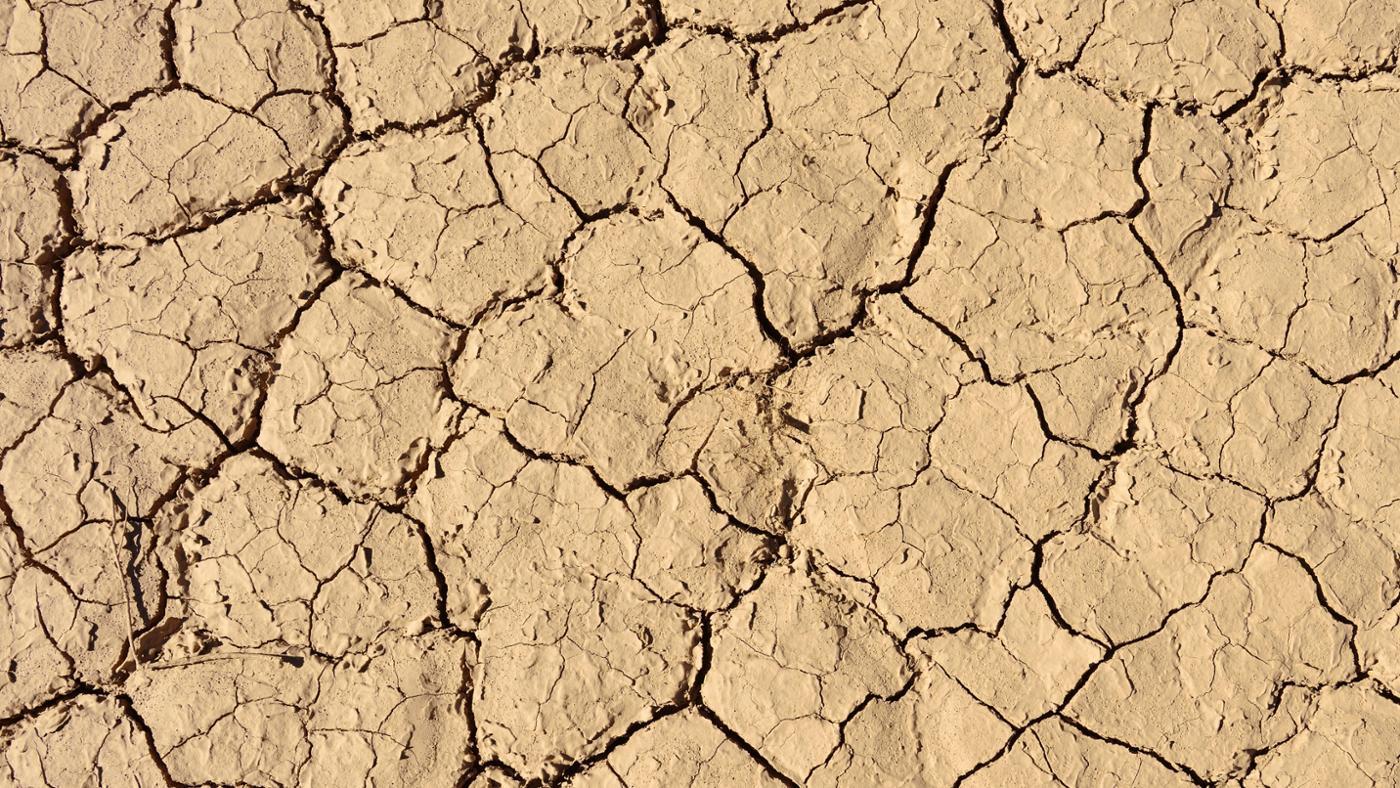
Soil type: Clay soil